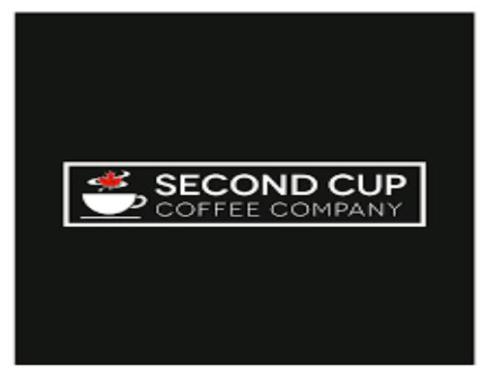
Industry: Food